Drones (2010 film)

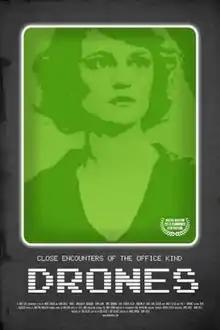

Drones is a 2010 office comedy film directed by Amber Benson and Adam Busch, who describe it as ""The Office" meets "Close Encounters"".